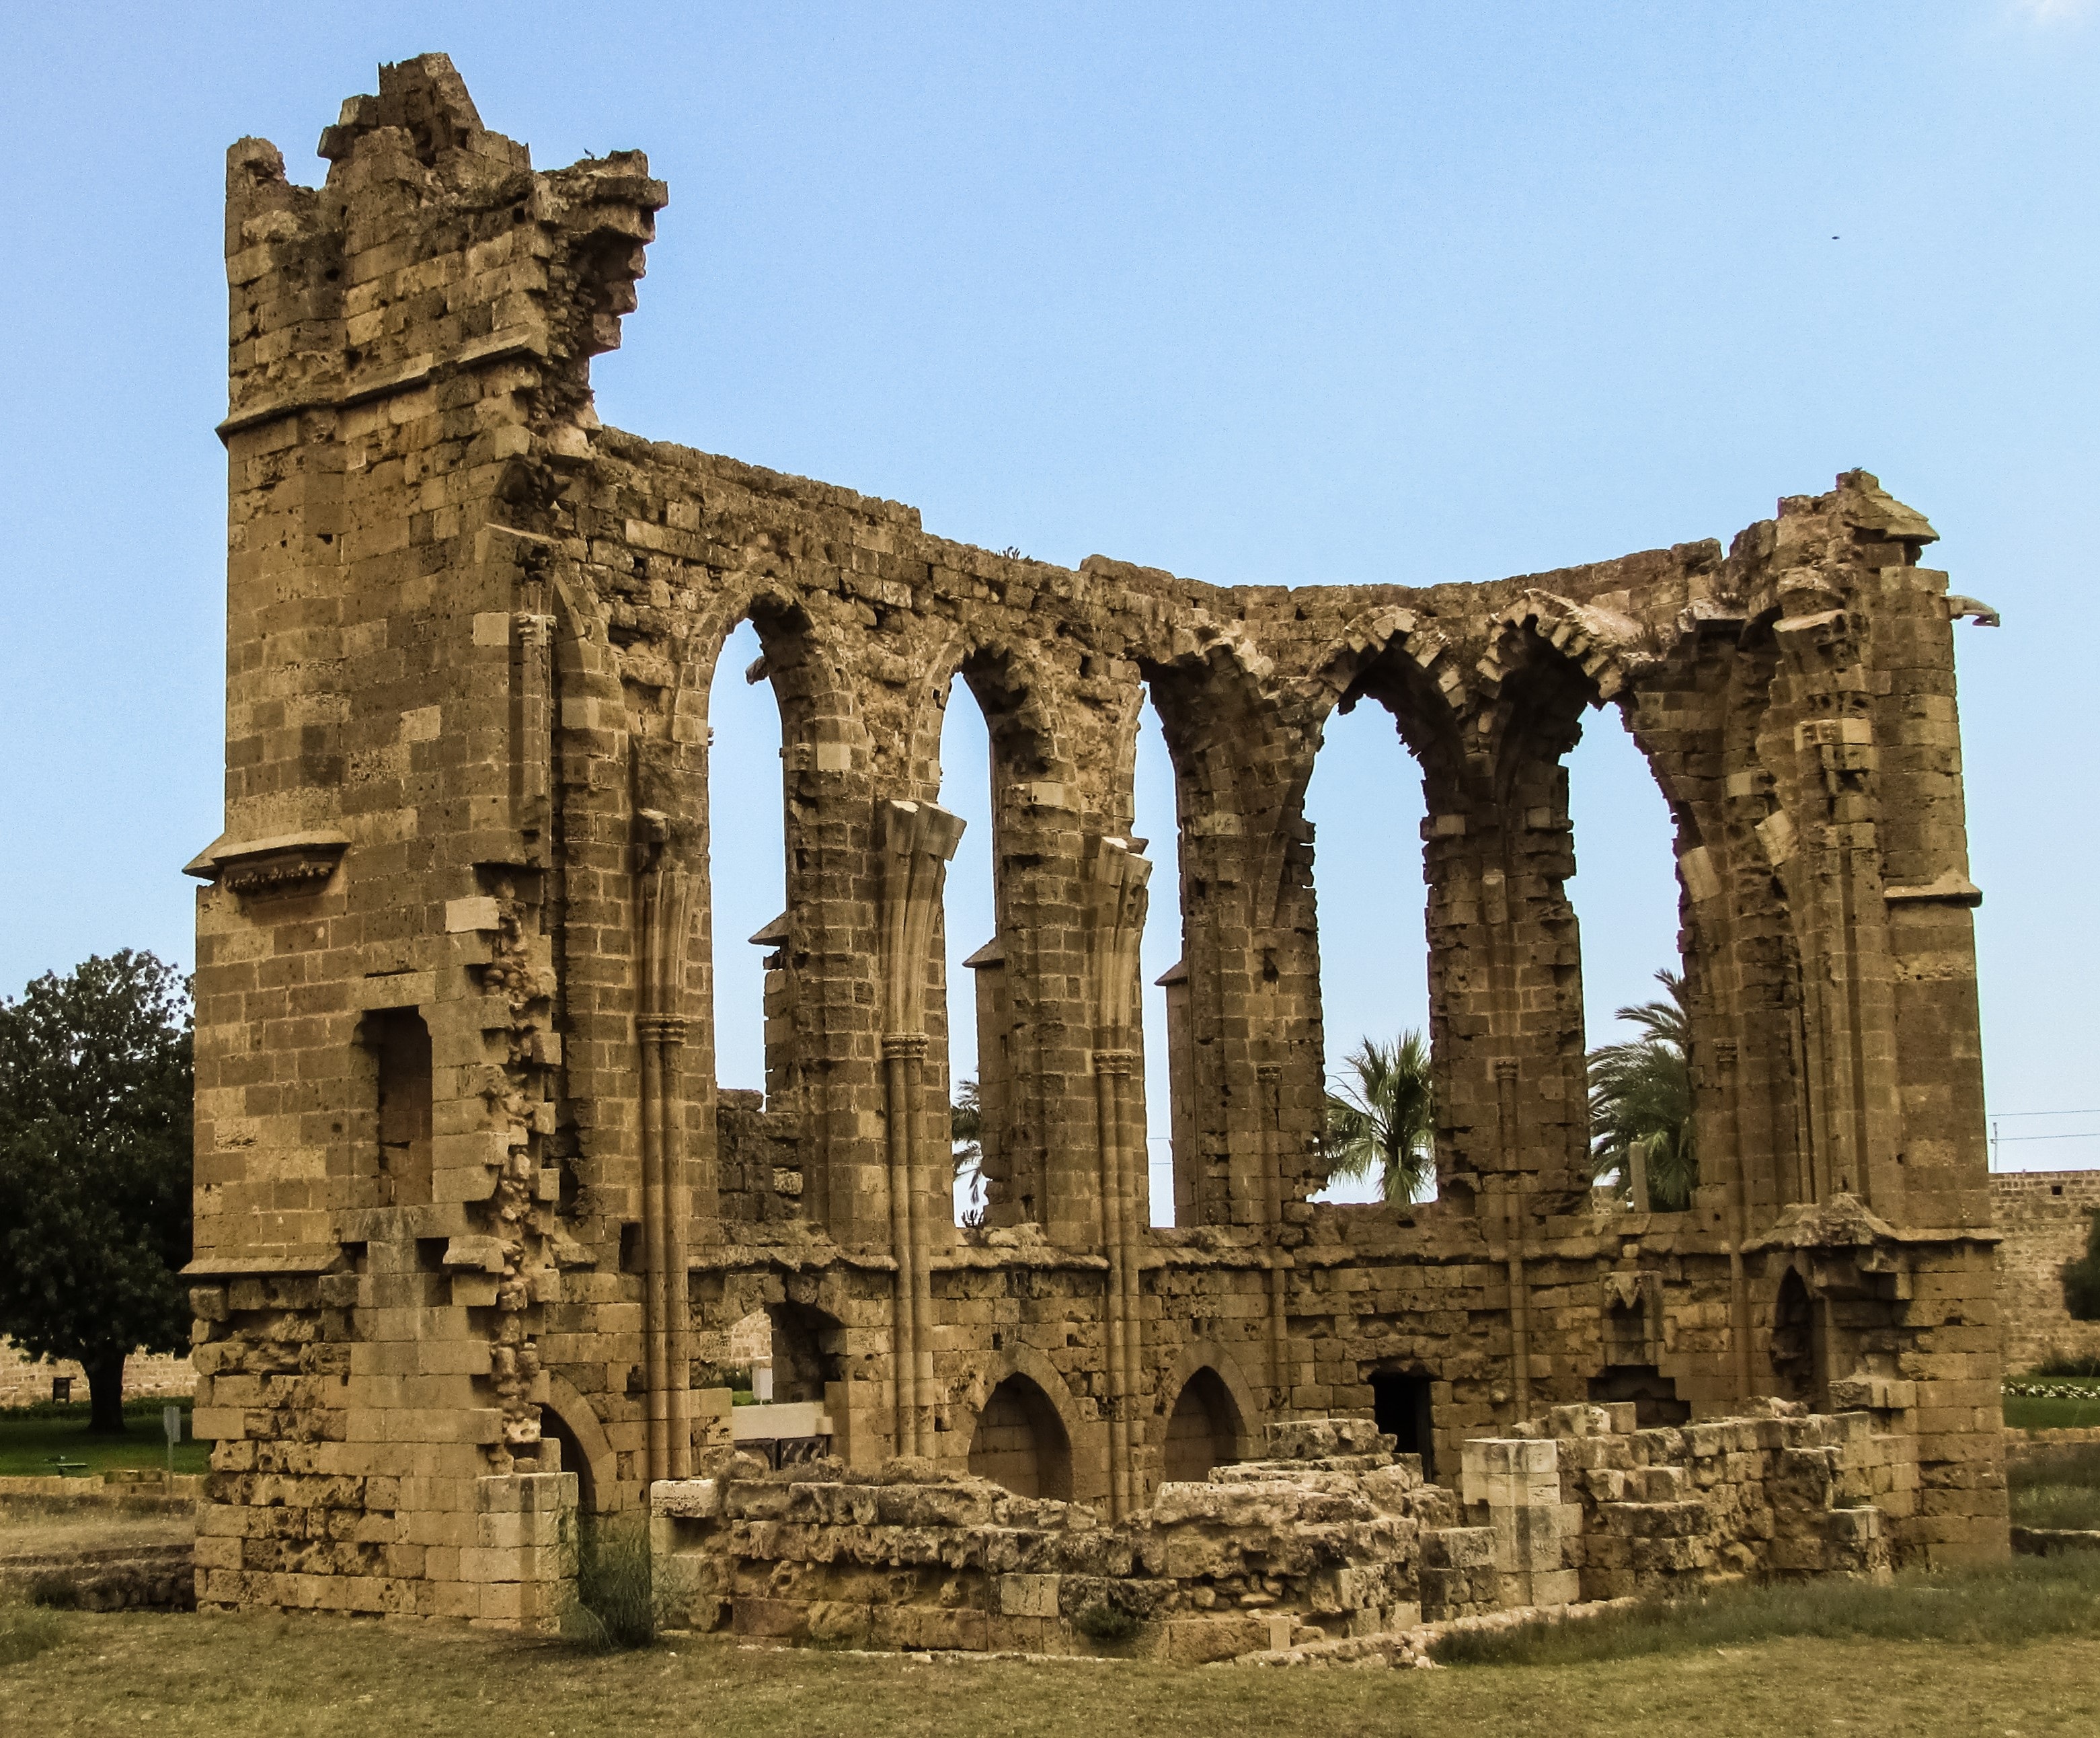
architecture, building, monument, arch, religion, landmark, sightseeing, church, fortification, tourism, gothic, place of worship, medieval architecture, medieval, temple, ruins, monastery, history, abbey, historical, cyprus, archaeological site, unesco world heritage site, roman temple, historic site, famagusta, gazimagusa, st george of the latins, ancient history, egyptian temple, ancient roman architecture, ancient greek temple